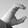
ASL letter: C